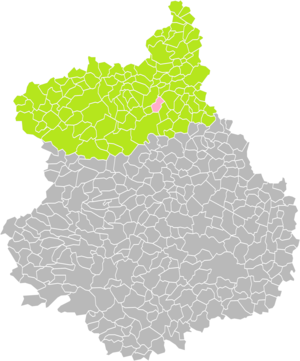
position de la commune du Boullay-Mivoye dans l'arrondissement de Dreux, Eure-et-Loir, France.
Le Boullay-Mivoye est une commune française située dans le département d'Eure-et-Loir en région Centre-Val de Loire.